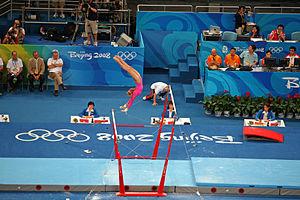
Salto Pak, Nastia Liukin
Le lexique de la gymnastique est une liste non exhaustive qui récapitule les termes et expressions employés dans toutes les disciplines que regroupe la gymnastique. Un ou une gymnaste qui présente et exécute pour la première fois en compétition un mouvement inédit de sa composition peut demander à la Fédération internationale de gymnastique que ce mouvement soit désigné par son nom patronymique, c'est pourquoi la plupart des mouvements en gymnastique artistique sont dénommés par un nom de famille qui est transformé en nom commun dans cette liste et suivi de la description du mouvement. Dans ce cas seulement, le nom patronymique du gymnaste concerné peut figurer dans cet article sous forme d'un lien qui renvoie vers sa page spécifique.